Minna Keene

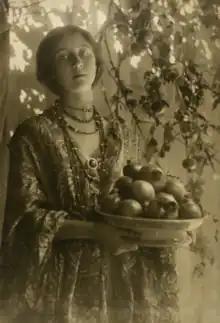
"Pomegranates" by Minna Keene (1910).

Despite innovating in and enriching photography, female photographers in Keene's time were not taken as seriously as their male counterparts. Keene won numerous prizes and established studios in South Africa and Canada; yet when she was featured in an article in "Maclean's" magazine in 1926, she was described as "a charming hostess" and a "home lover". Her daughter Violet Keene was also a photographer. The work of the Keenes was rediscovered by the public after being featured in a 1983 exhibition on women photographers, organized by curator Laura Jones, which was shown at venues including the Art Gallery of Ontario and the London Regional Art Gallery. Their archives are kept at The Image Centre at Toronto Metropolitan University.